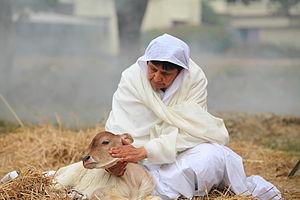
Le végétarisme est une pratique alimentaire qui exclut la consommation de chair animale. Sa définition la plus large correspond à l'ovo-lacto-végétarisme, qui consiste à consommer des végétaux, des champignons et des aliments d'origine animale. Il s'agit du végétarisme occidental traditionnel dont les pratiquants étaient appelés « pythagoréens / pythagoriciens » jusqu'en 1847. Le végétarisme indien, basé sur l'ahimsa, autorise la consommation de produits laitiers mais exclut les œufs.
La vache sacrée est un terme d'origine occidentale pour nommer le phénomène de zoolâtrie religieuse à l'égard des bovins, en particulier en Inde. Le terme indien et originel est Gao Mata, c'est-à-dire « Mère Vache » ou « La Vache-Mère ». La vache est en effet vue en Inde comme une « Mère universelle », du fait qu'elle donne son lait à tous, même à ceux qui ne sont pas ses veaux ; en Inde, la vache n'est pas seulement « sacrée » en tant que telle – bien qu'étant décrite par la littérature hindoue comme l'origine et le fruit de tout sacrifice aux dieux –, elle représente la sacralité de toutes les créatures. La vache a été et est encore vénérée dans de nombreuses civilisations et religions dans le monde, les plus notables étant l'hindouisme, le zoroastrisme, aussi bien que les religions de l'Égypte ancienne, de la Grèce et de la Rome antiques.
Le jaïnisme veut éviter le maximum de préjudice à autrui. Cette religion a ainsi engendré une hiérarchie de la sensibilité des êtres vivants ; en effet, le jaïnisme considère que toute créature a une âme, une énergie vitale qui est la même pour tous les êtres vivants, âme sans forme, au pouvoir illimité, qui prend un énième corps éphémère qui sans elle serait « sans vie », c'est-à-dire incapable d'être conscient ou de ressentir quoi que ce soit. Plus une créature possède de sens, plus elle souffre, plus elle enchainée aux désirs : mais elle n'est pas encore libre. Ainsi, selon la tradition jaïne, il y a :
La branche shvetambara est un des deux courants du jaïnisme, l'autre étant la branche dite digambara. Shvetambara veut dire: vêtu de blanc, sous-entendu: vêtu d'une robe blanche; car, contrairement aux ascètes masculins digambara, les ascètes masculins shvetamabara ne sont pas nus.